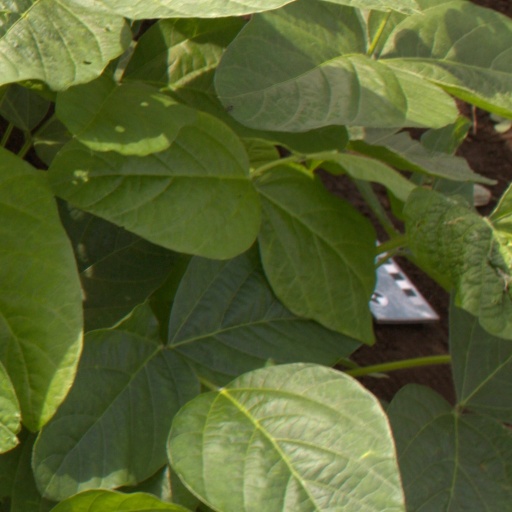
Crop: soybean